Tuncay Şanlı

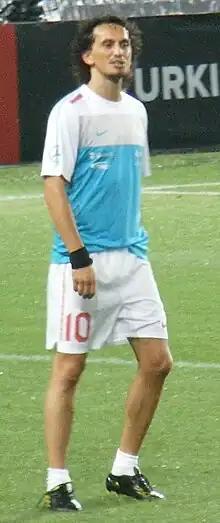
Tuncay warming up for friendly game against Romania in August 2010

For a period of time Tuncay was the vice-captain of the Turkey national team behind the main captain Emre Belözoğlu, and has scored 22 international goals in 80 appearances to date.